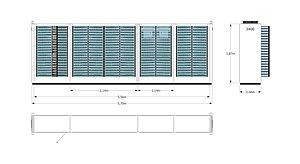
Cotation des éléments de la série des superordinateurs CDC 3000 (ici, le CDC 3400).